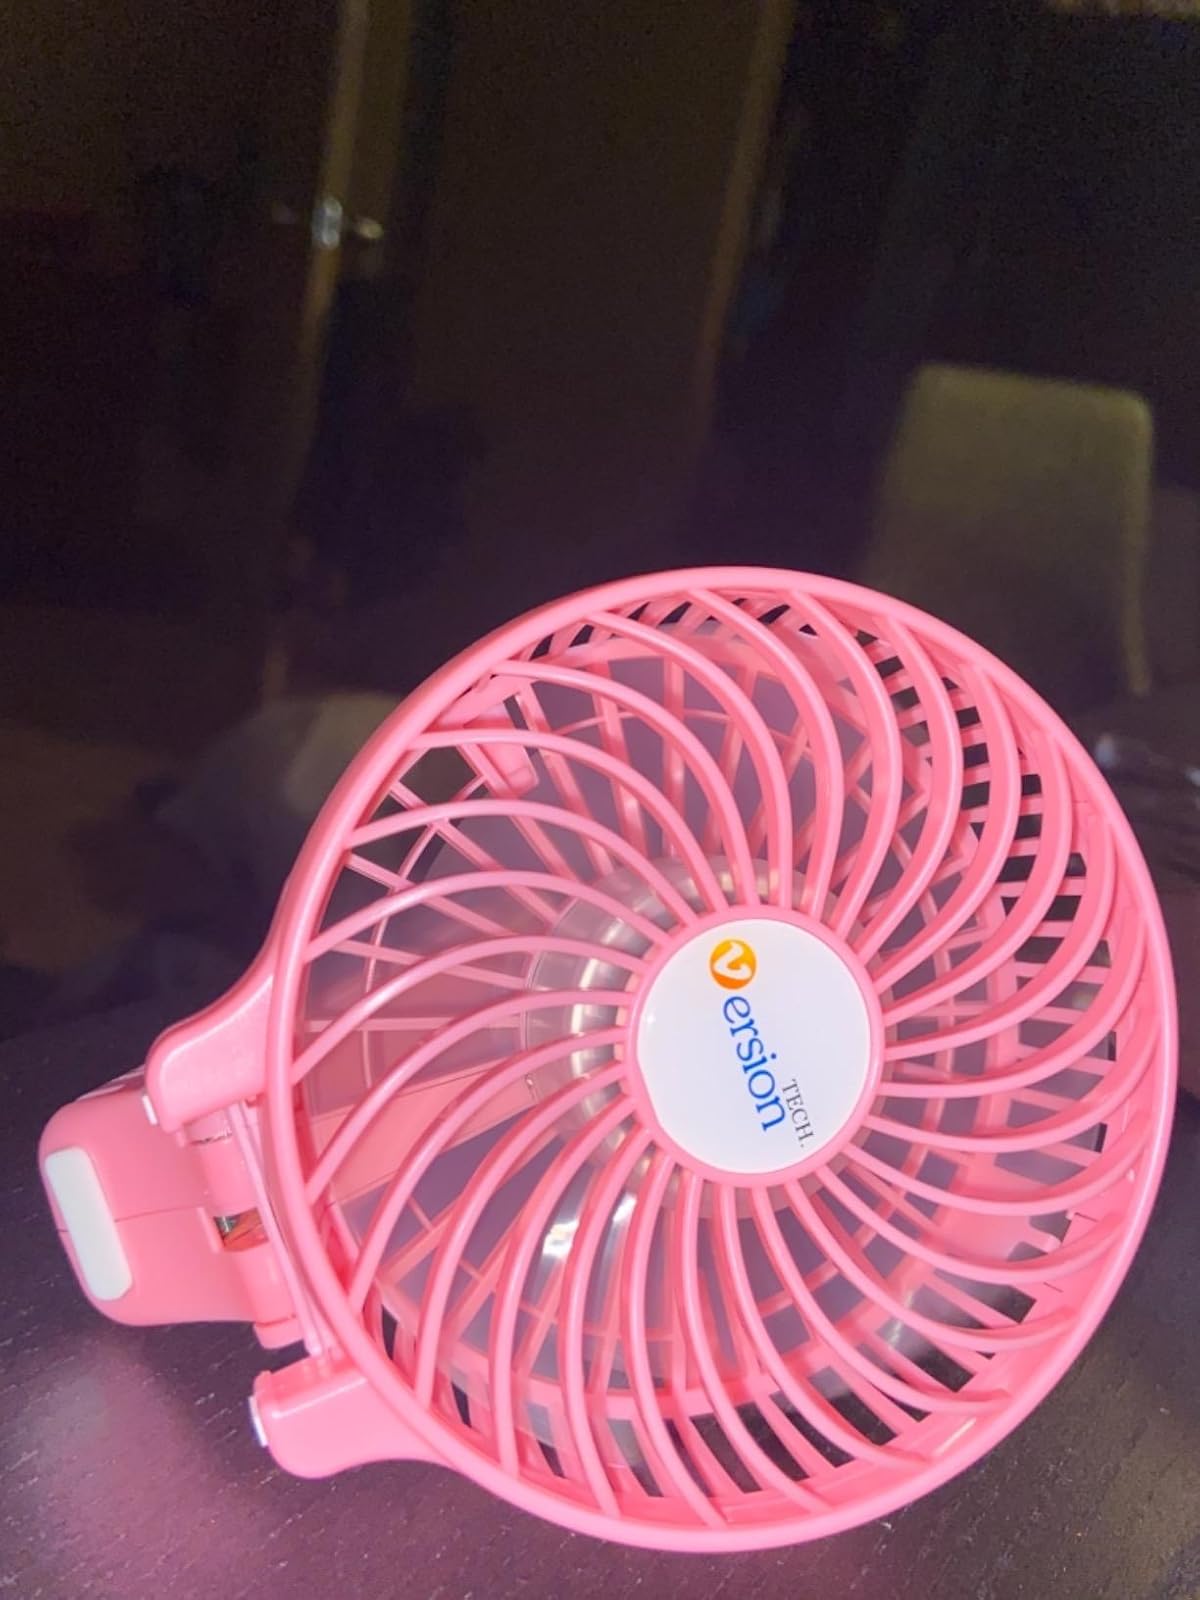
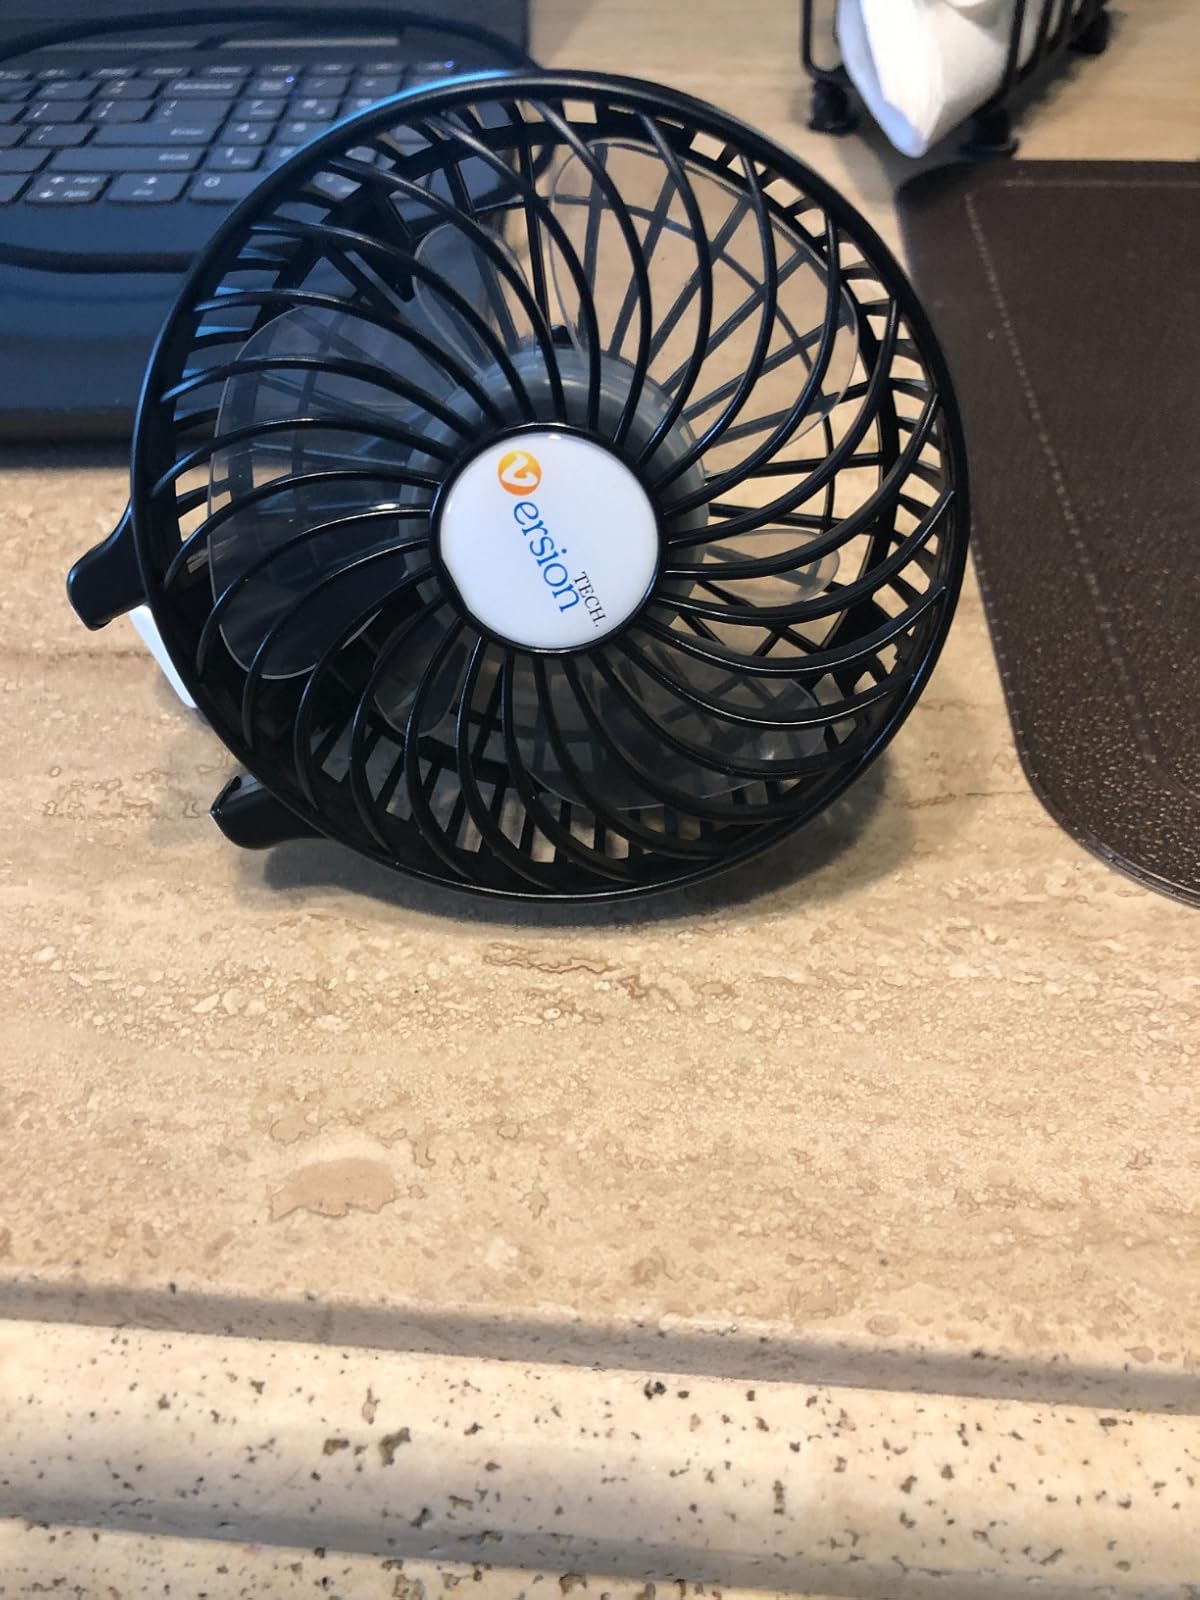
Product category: fan
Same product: no